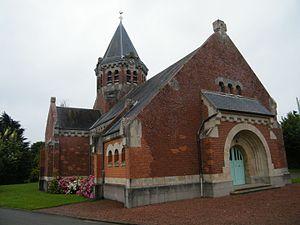
Église Saint-Vaast.
Joseph Edmond Louis Duthoit est un architecte du XXᵉ siècle et le fils de Edmond Duthoit lui aussi architecte, petit-fils et petit-neveu d'Aimé et Louis Duthoit, sculpteurs.
L'église Saint-Vaast de Berny-en-Santerre est une église catholique située à Berny-en-Santerre, dans le département de la Somme, à l'est d'Amiens.
Berny-en-Santerre est une commune française située dans le département de la Somme en région Hauts-de-France.